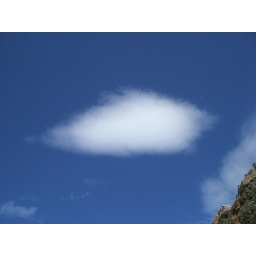
Cloud in the blue sky